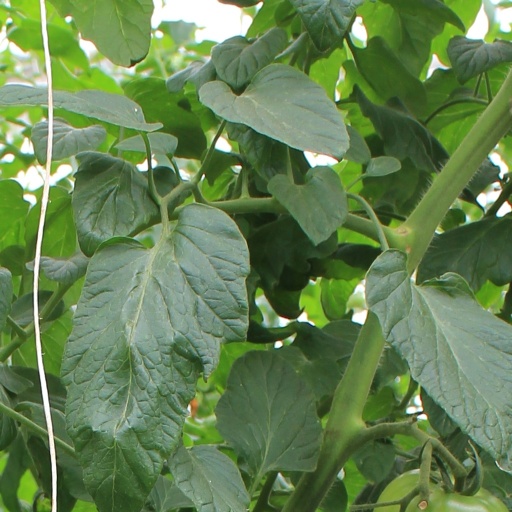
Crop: tomato